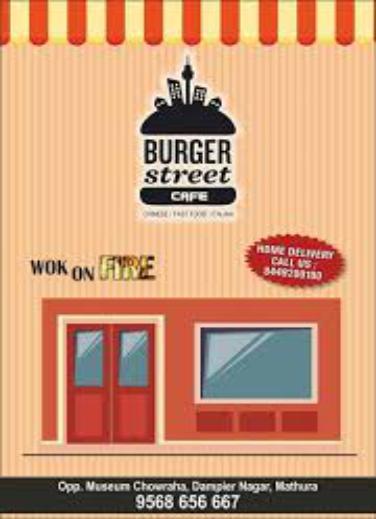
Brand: Burger Street
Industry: Food